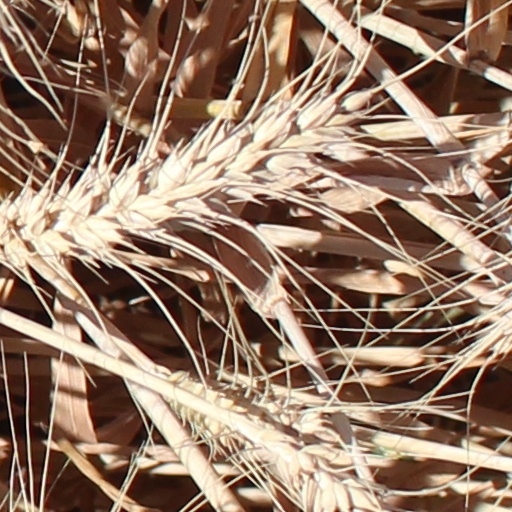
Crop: wheat